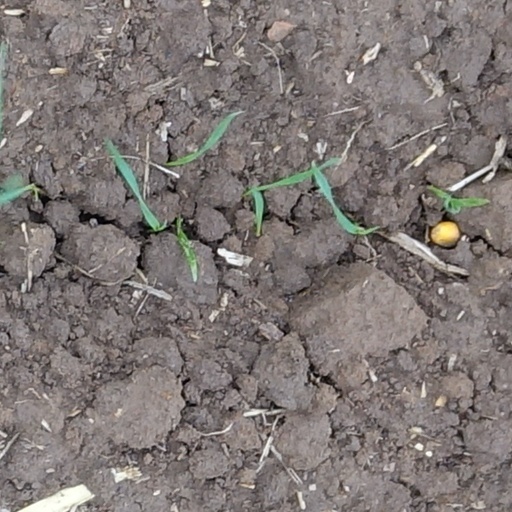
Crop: wheat